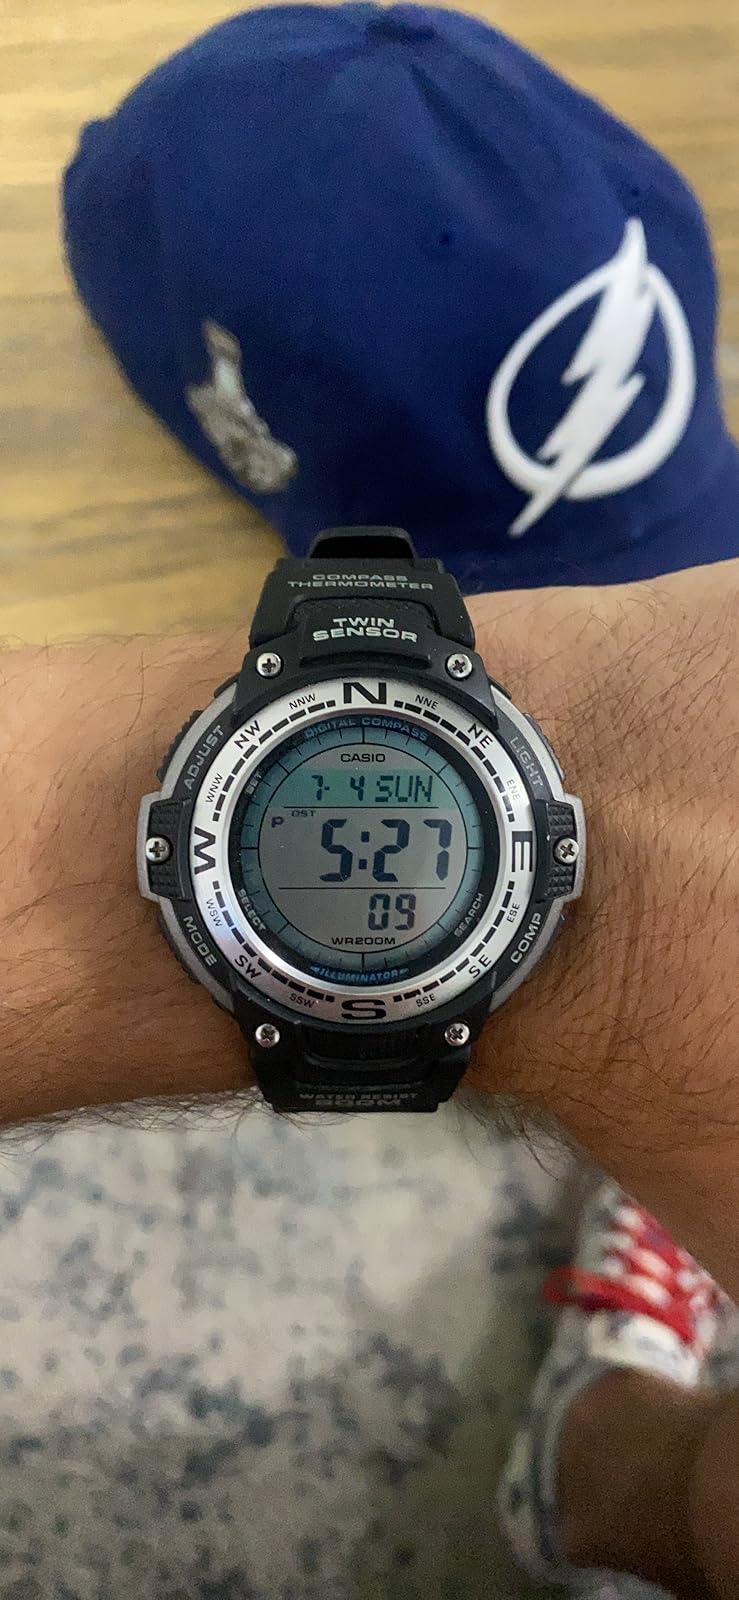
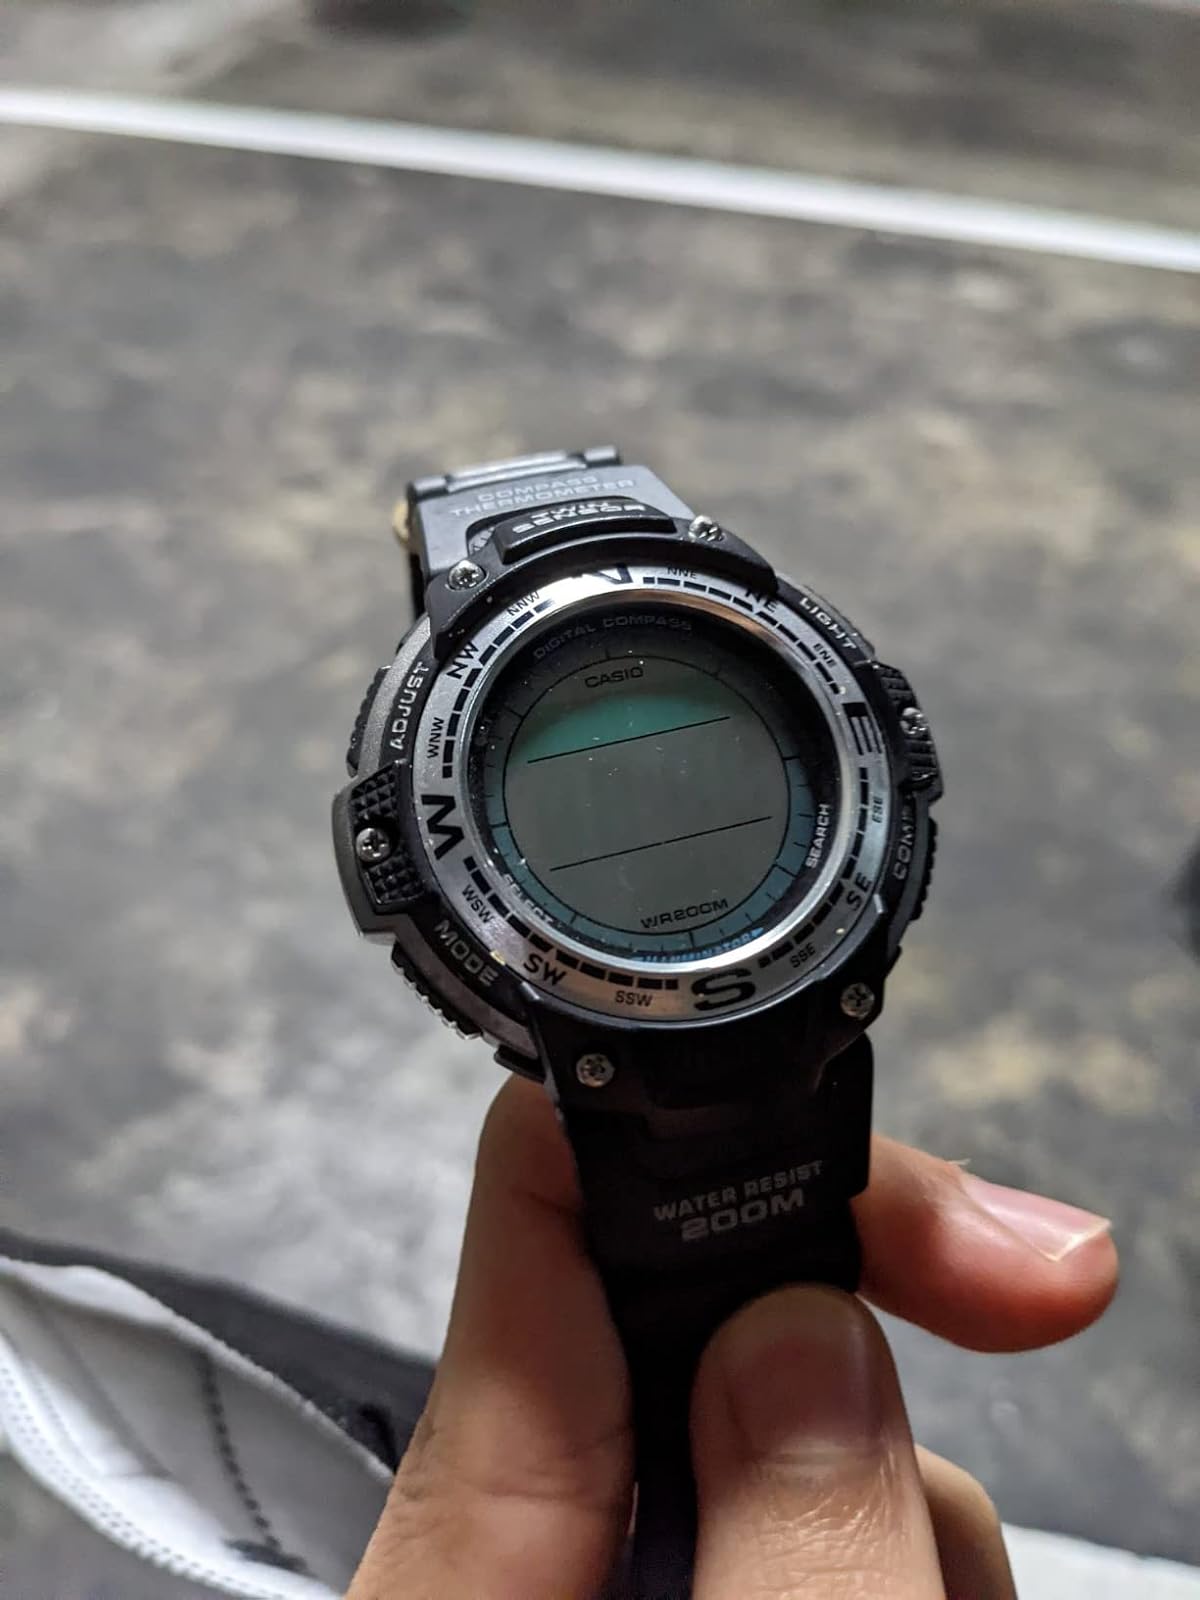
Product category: accessories_watch
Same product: yes